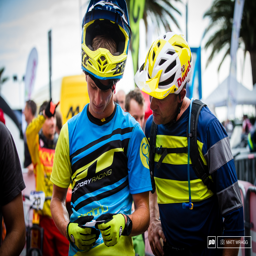
there was a bit of a nervous wait for person while the final riders checked their times .